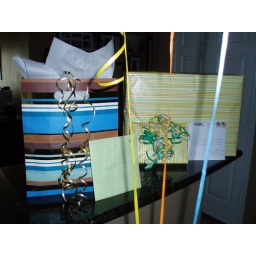
The pretty bag was sent by Karlee. The giant box &amp;amp; curly box were from Mom &amp;amp; Dad Eakman